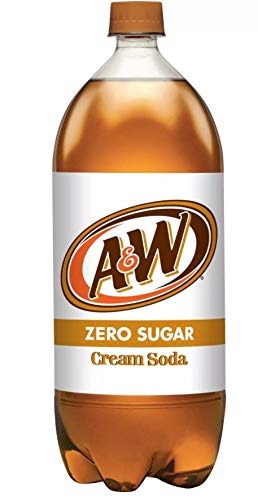
Item Name: 4 Pack Diet A&W Cream Soda - 2 Liters
Value: 270.5
Unit: Fl Oz

Price: 35.295